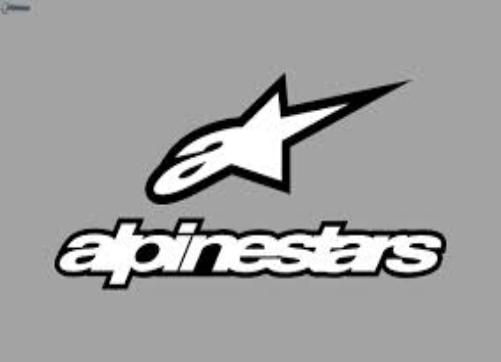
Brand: alpinestars-2
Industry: Clothes